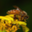
Label: bee